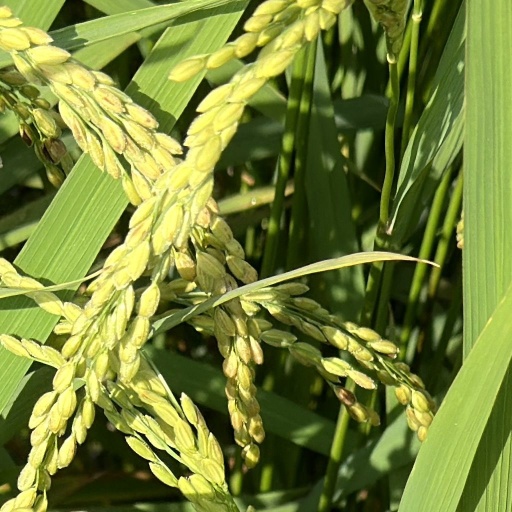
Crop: rice